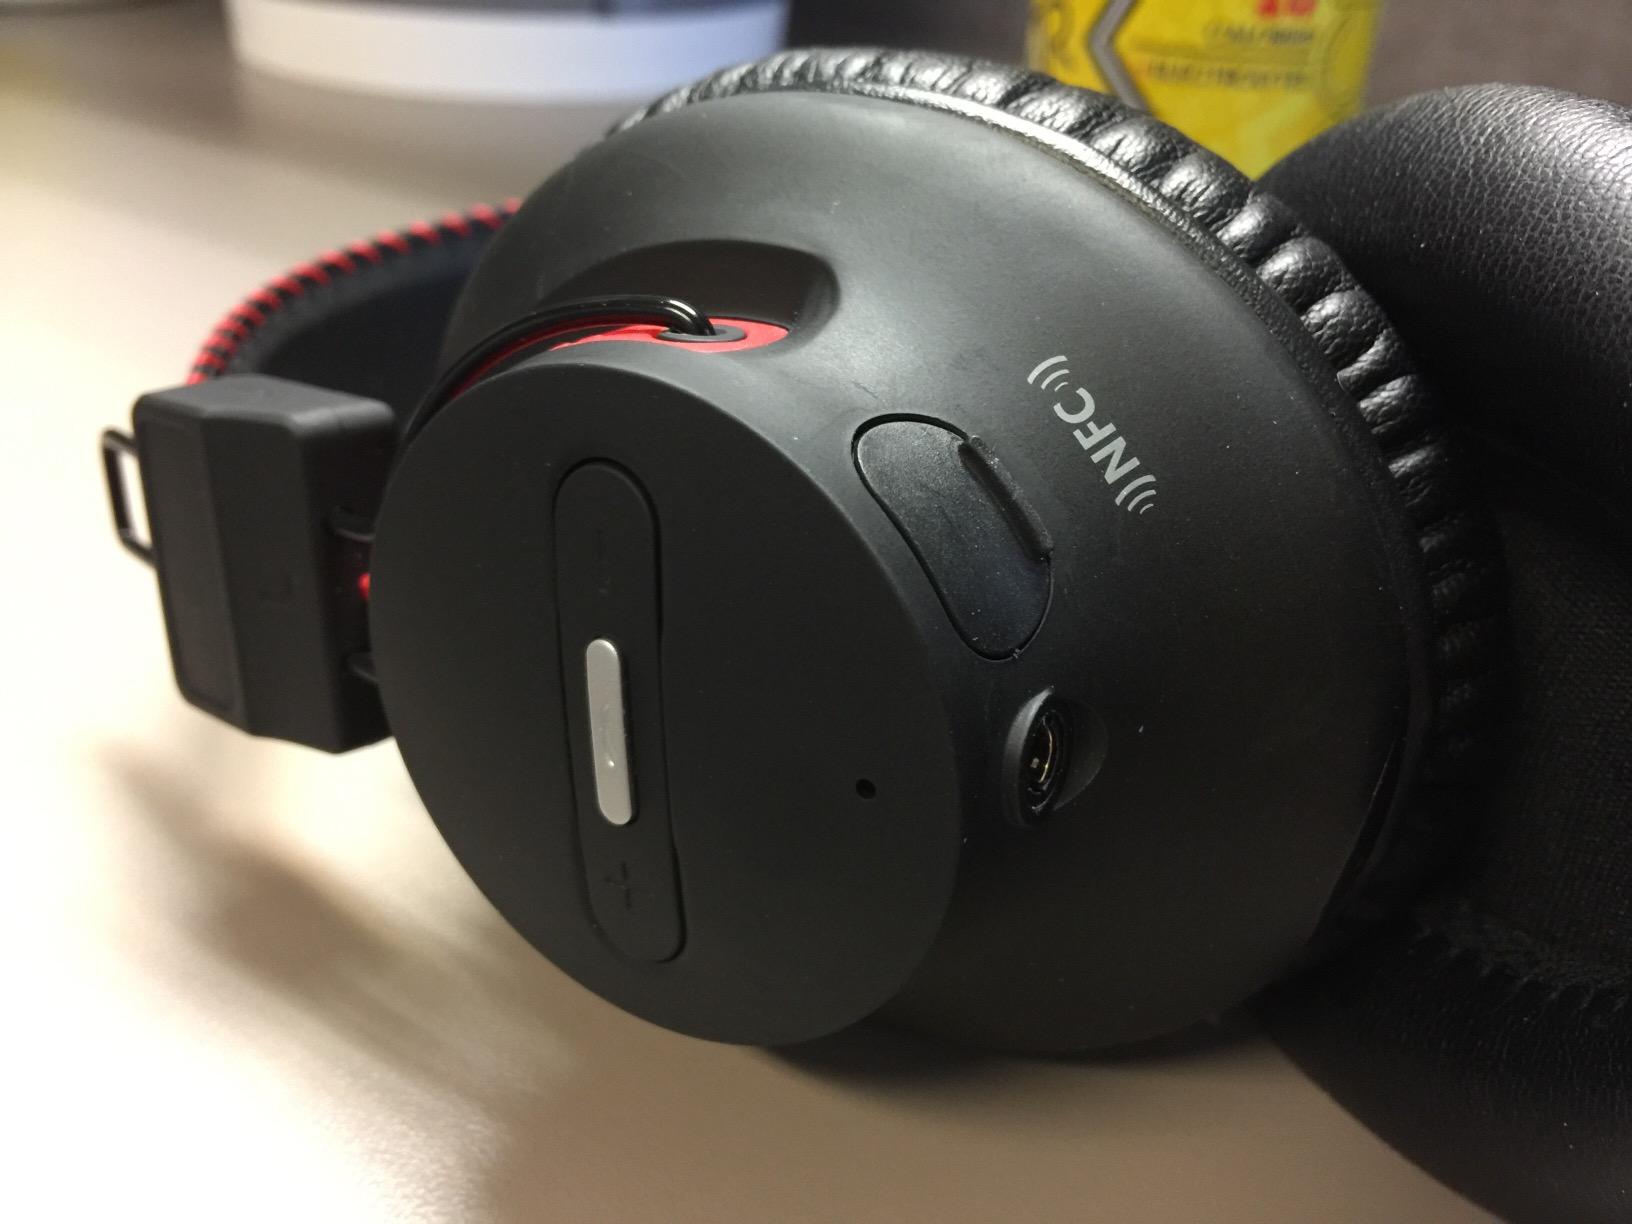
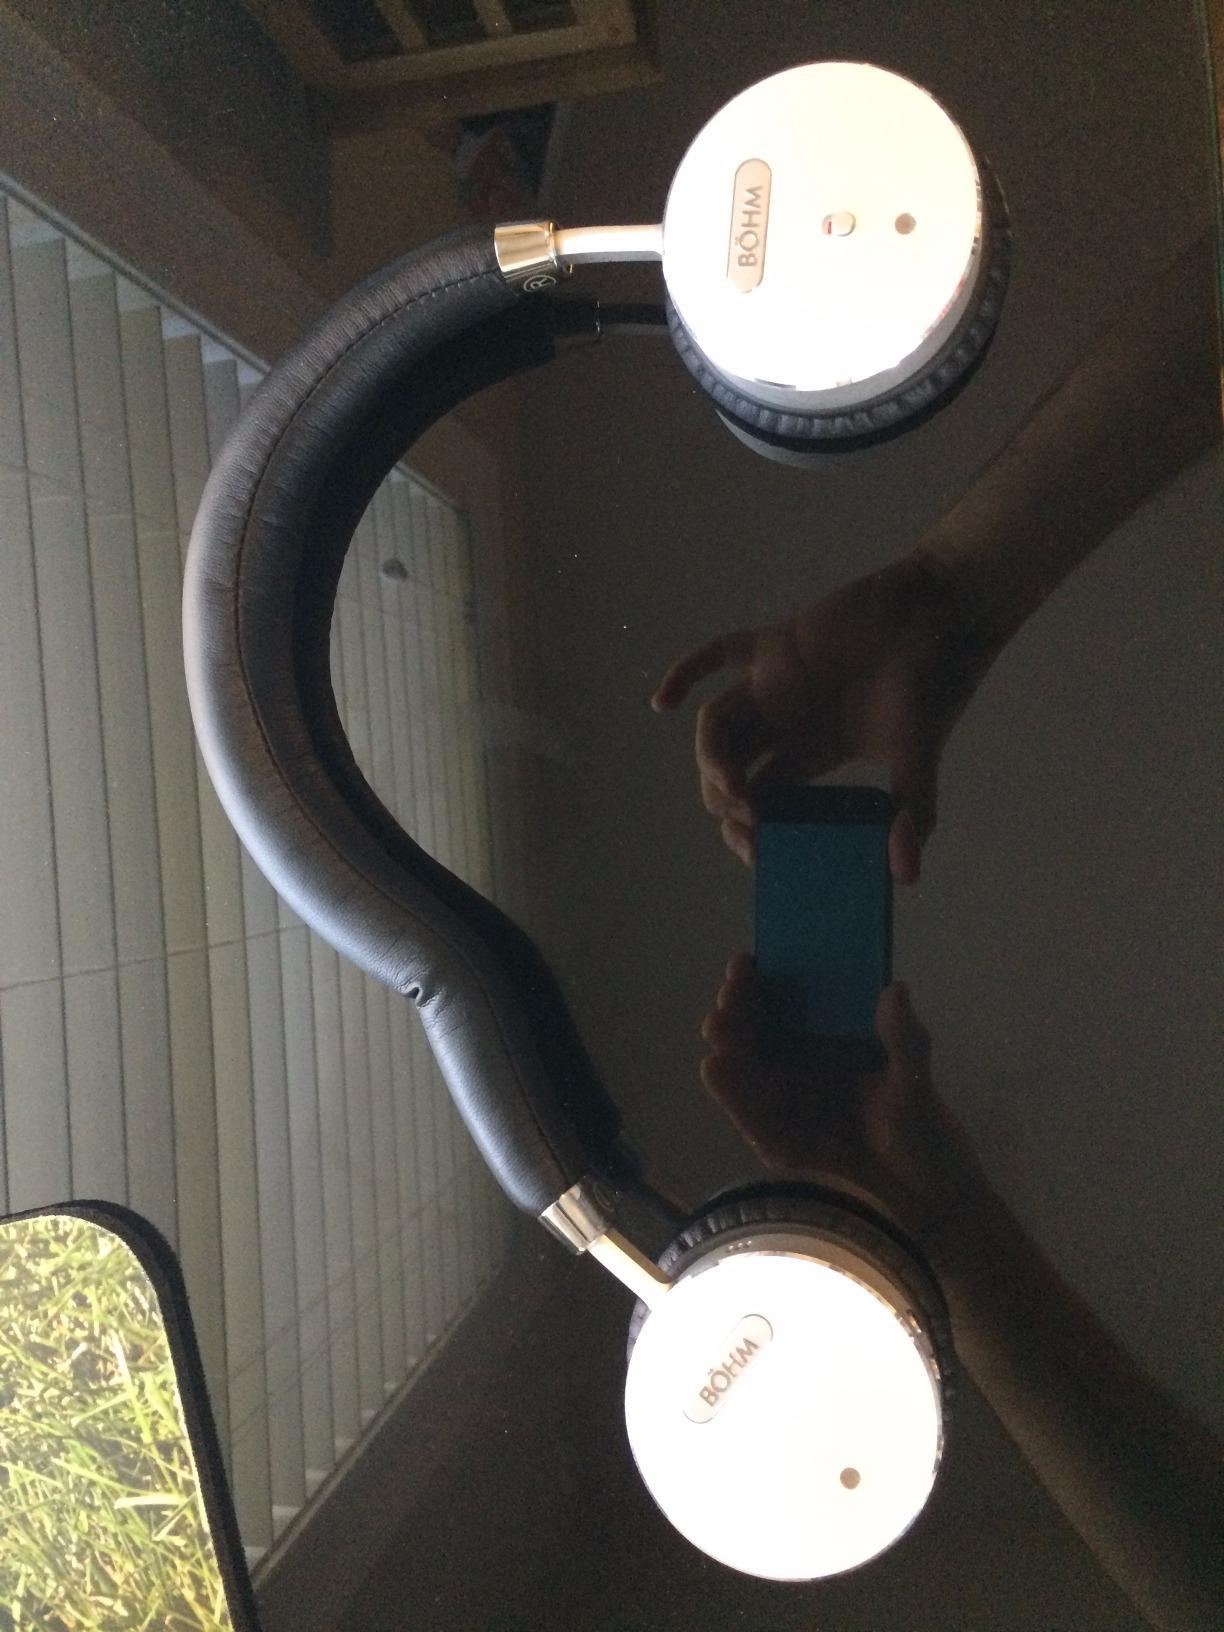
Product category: headphones
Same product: no